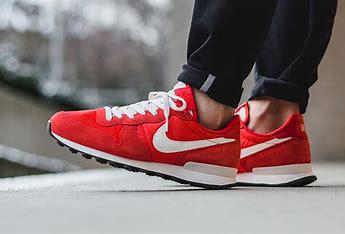
Brand: Nike
Model: Internationalist